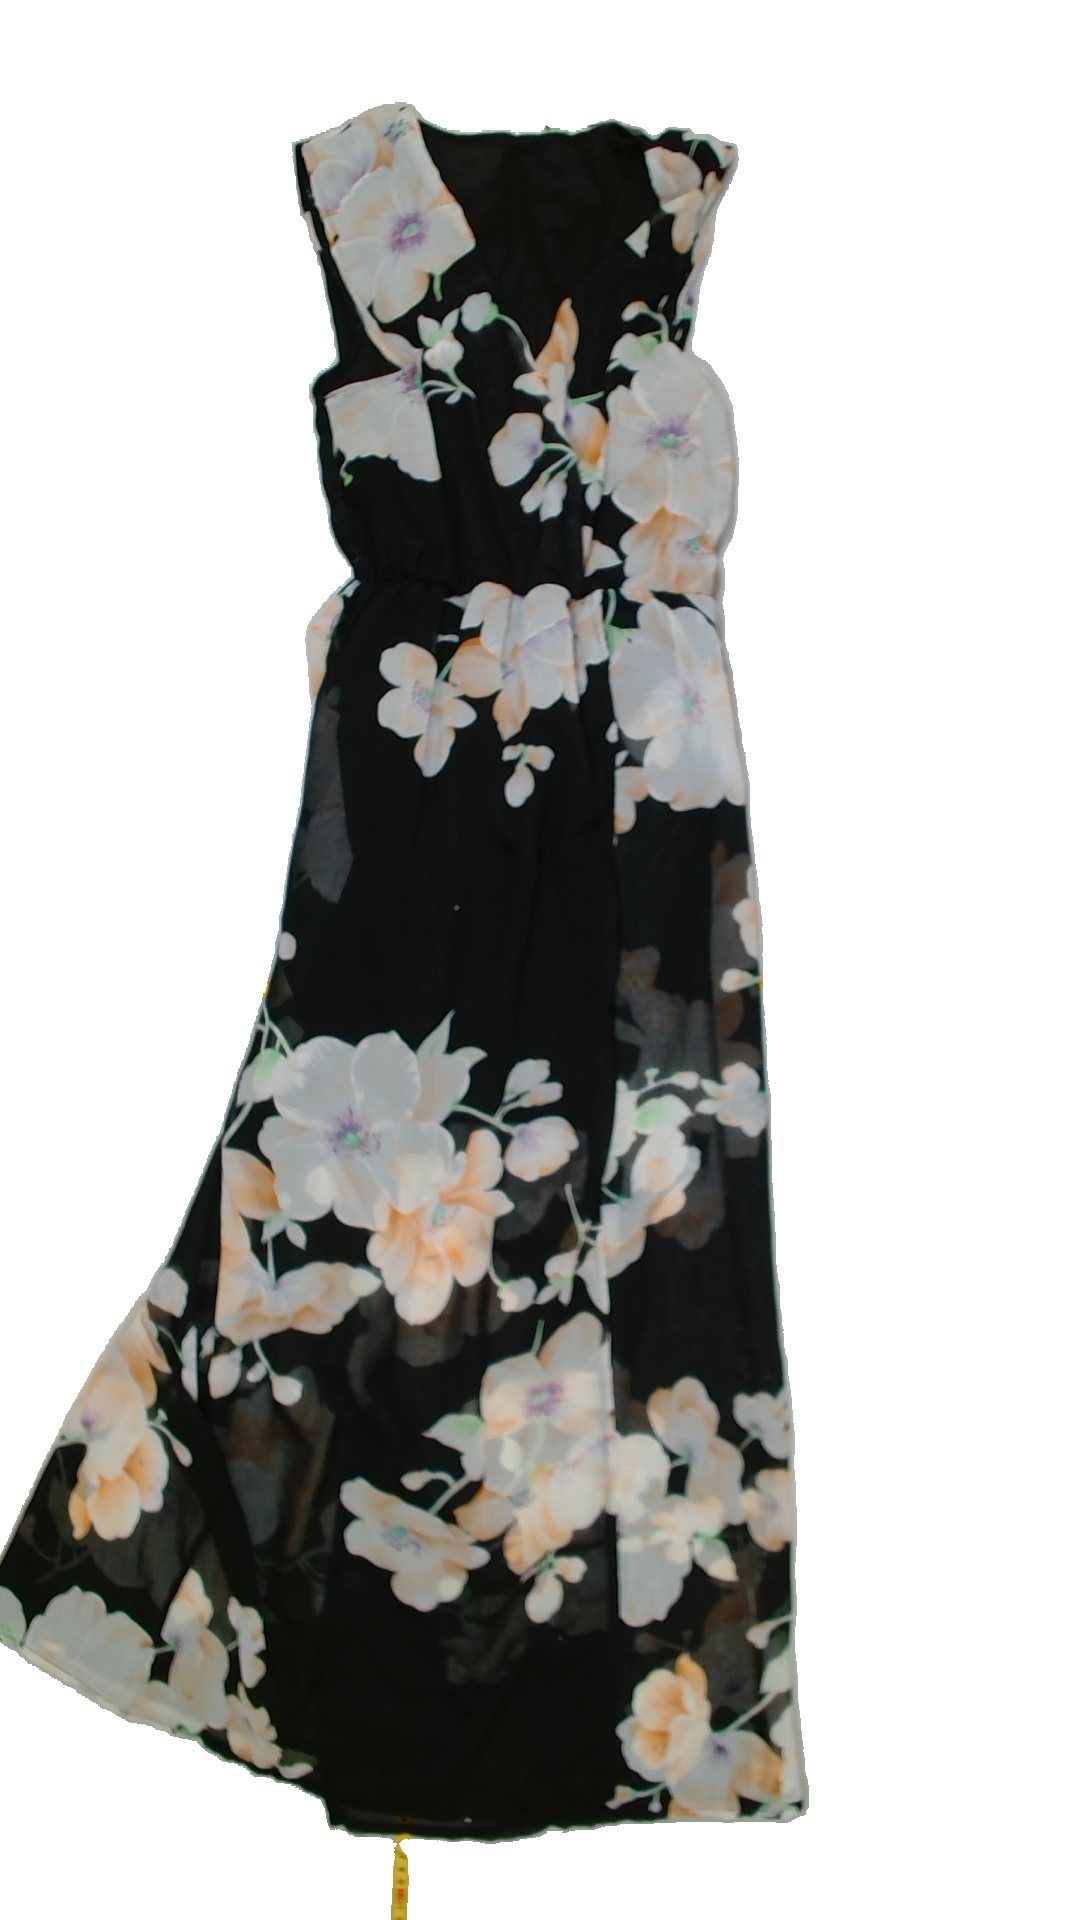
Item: Dress (Ladies)
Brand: Not Applicable
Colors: Multicolor
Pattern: Floral print
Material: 100%polyester
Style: No trend
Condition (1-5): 2
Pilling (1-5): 4
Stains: Yes
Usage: Export
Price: <50